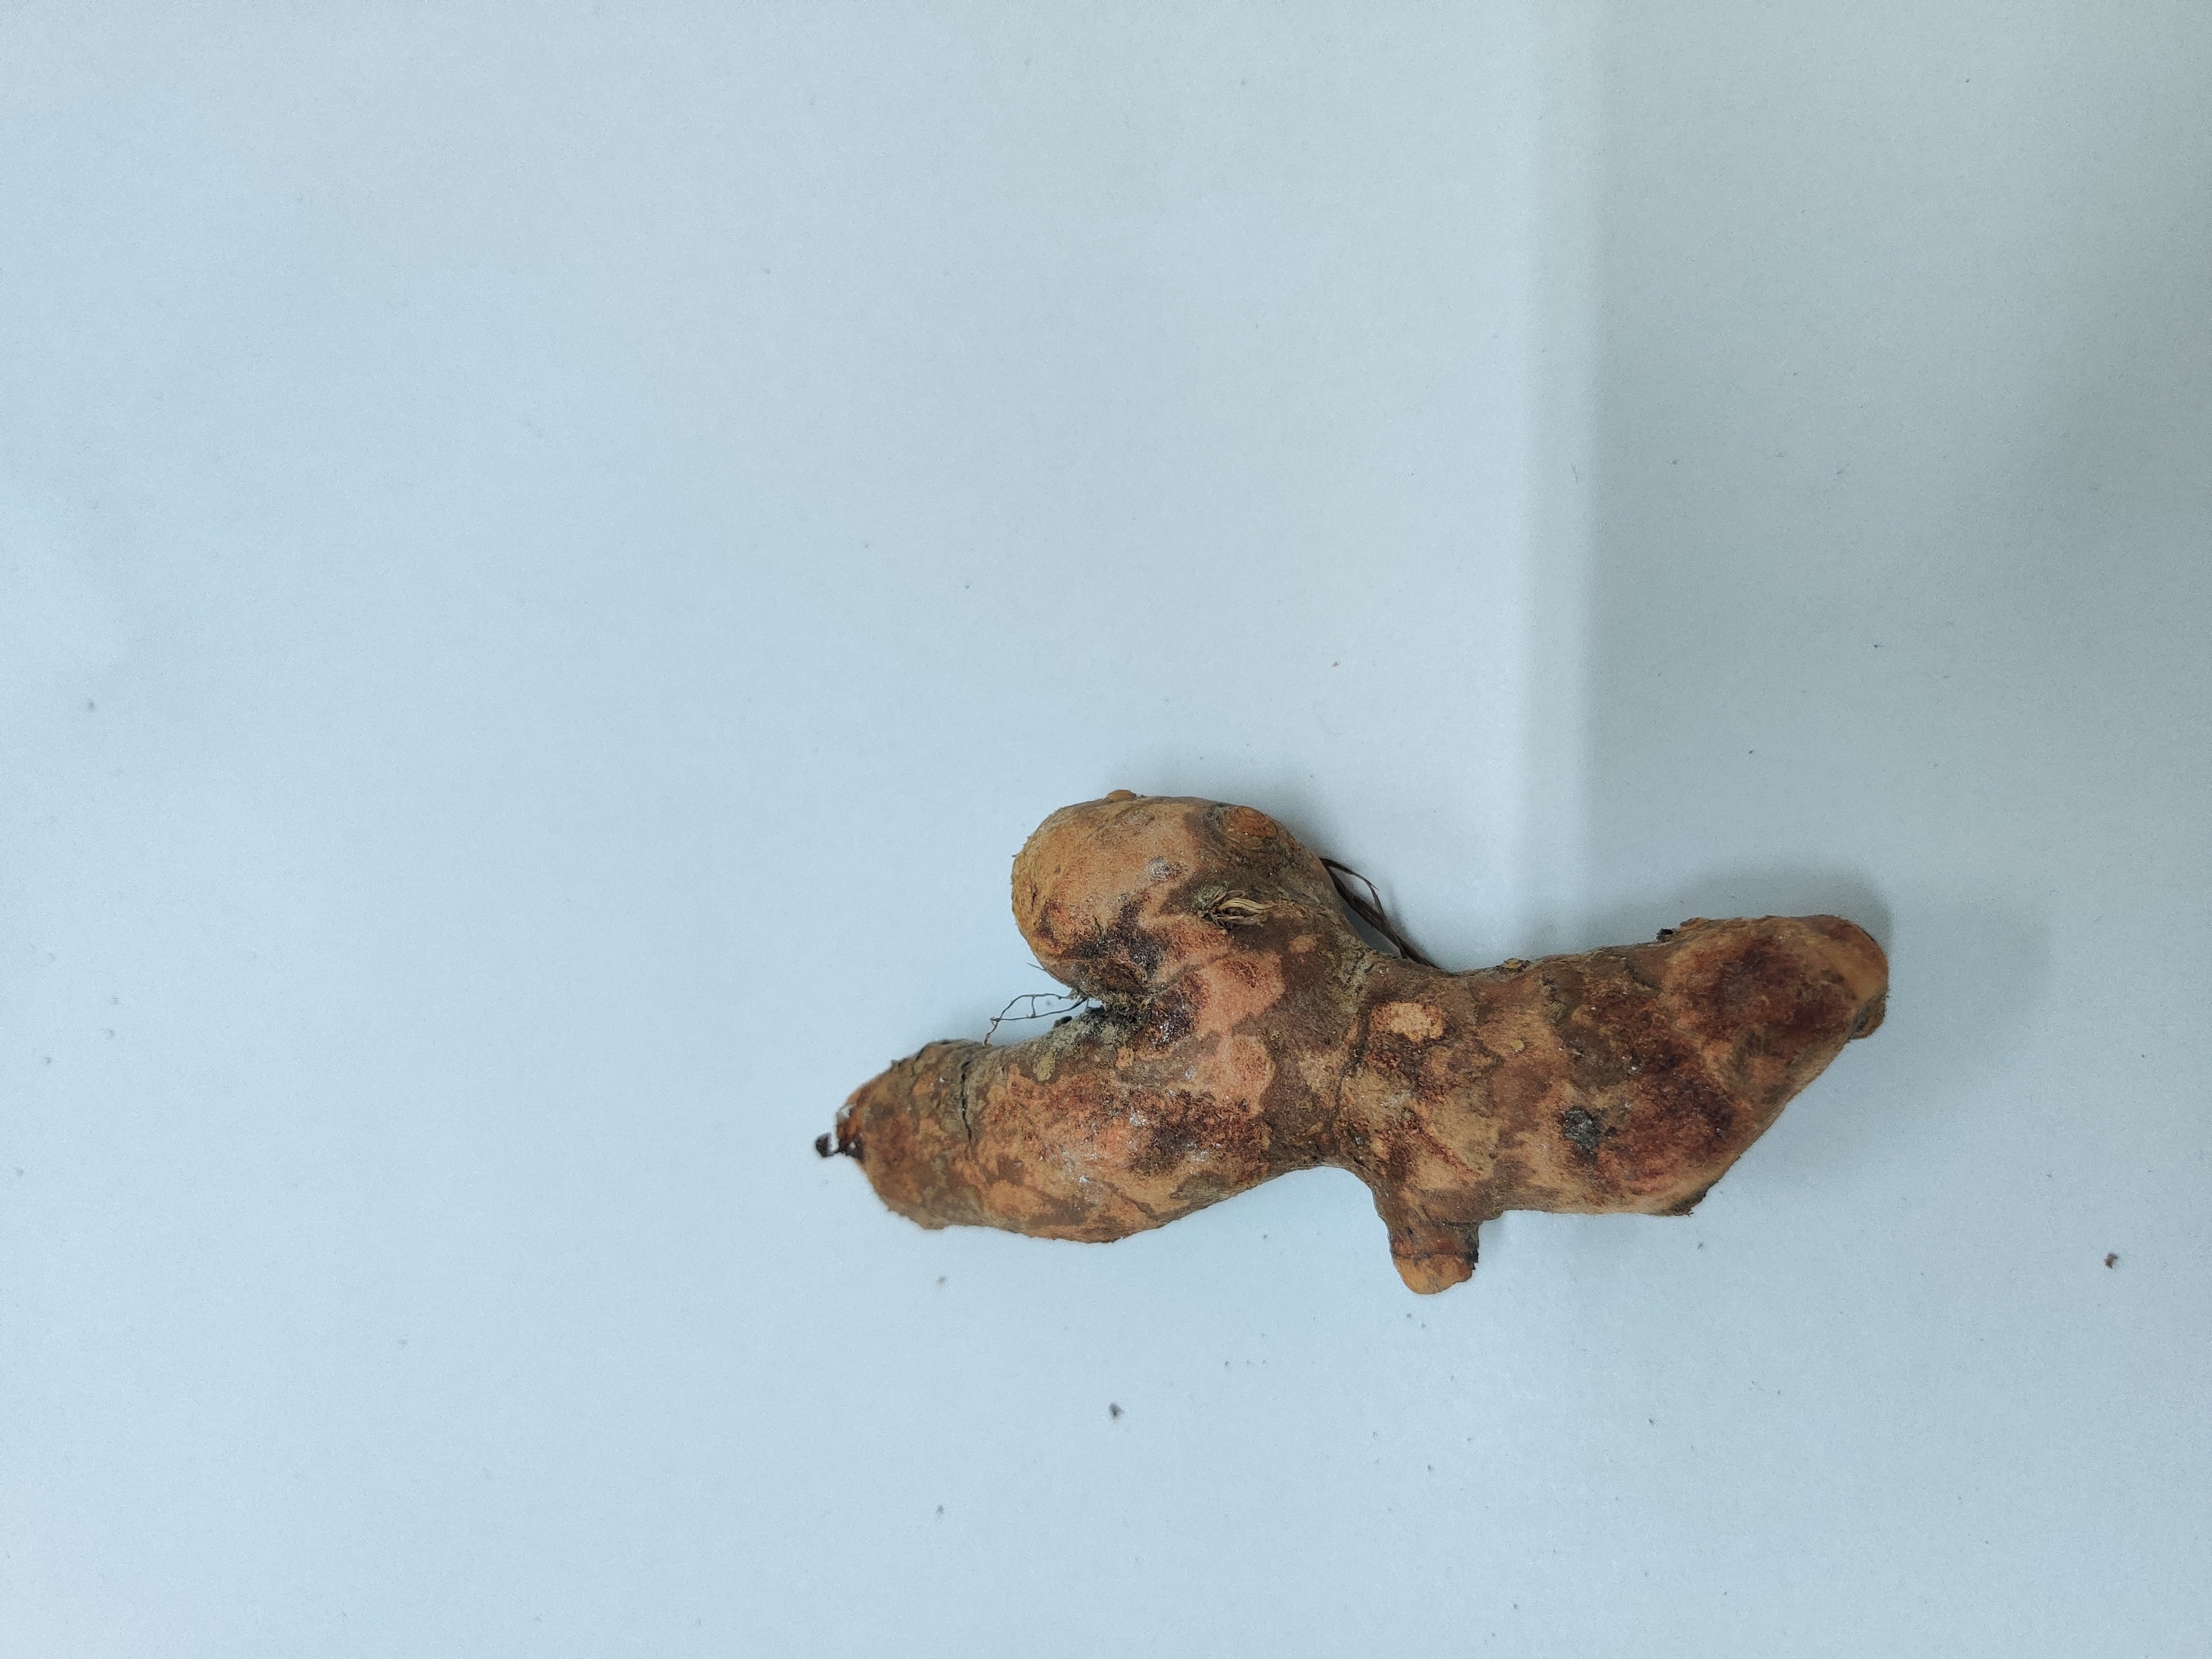
Crop: Turmeric
Condition: Severely Damaged